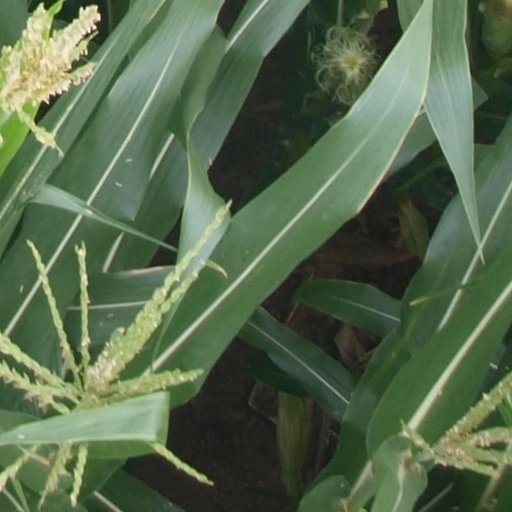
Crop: maize; corn